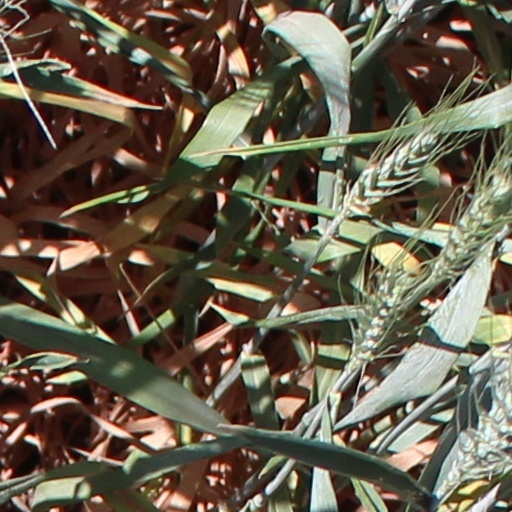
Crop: wheat